Sofiivska Borshchahivka

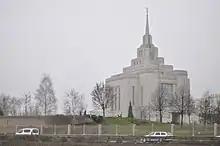
Kyiv Ukraine Temple

On 29 September 2018, the Metropolitan bishop of Pereiaslav and Bila Tserkva Epiphanius consecrated the Church of Holy Martyrs Faith, Hope and Love and Their Mother Sophia.